Polyphony

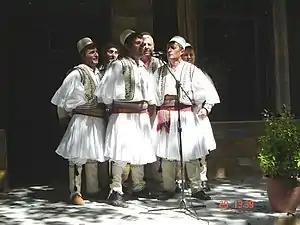
Albanian polyphonic folk group wearing qeleshe and fustanella in Skrapar.

Polyphonic singing is traditional folk singing of this part of southern Europe. It is also called "ancient", "archaic" or "old-style" singing.